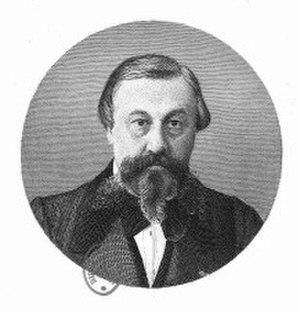
Pierre Albéric Second est un journaliste, romancier et auteur dramatique français.